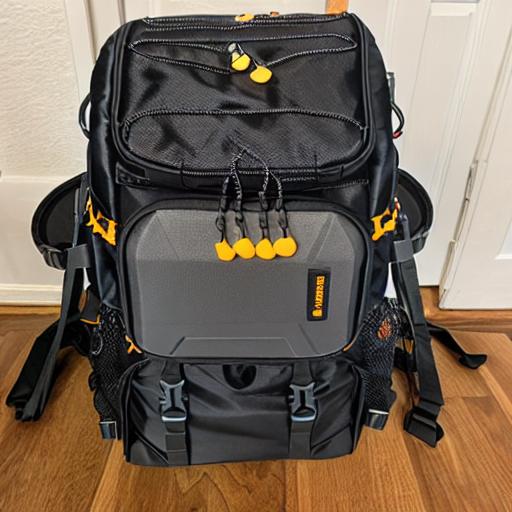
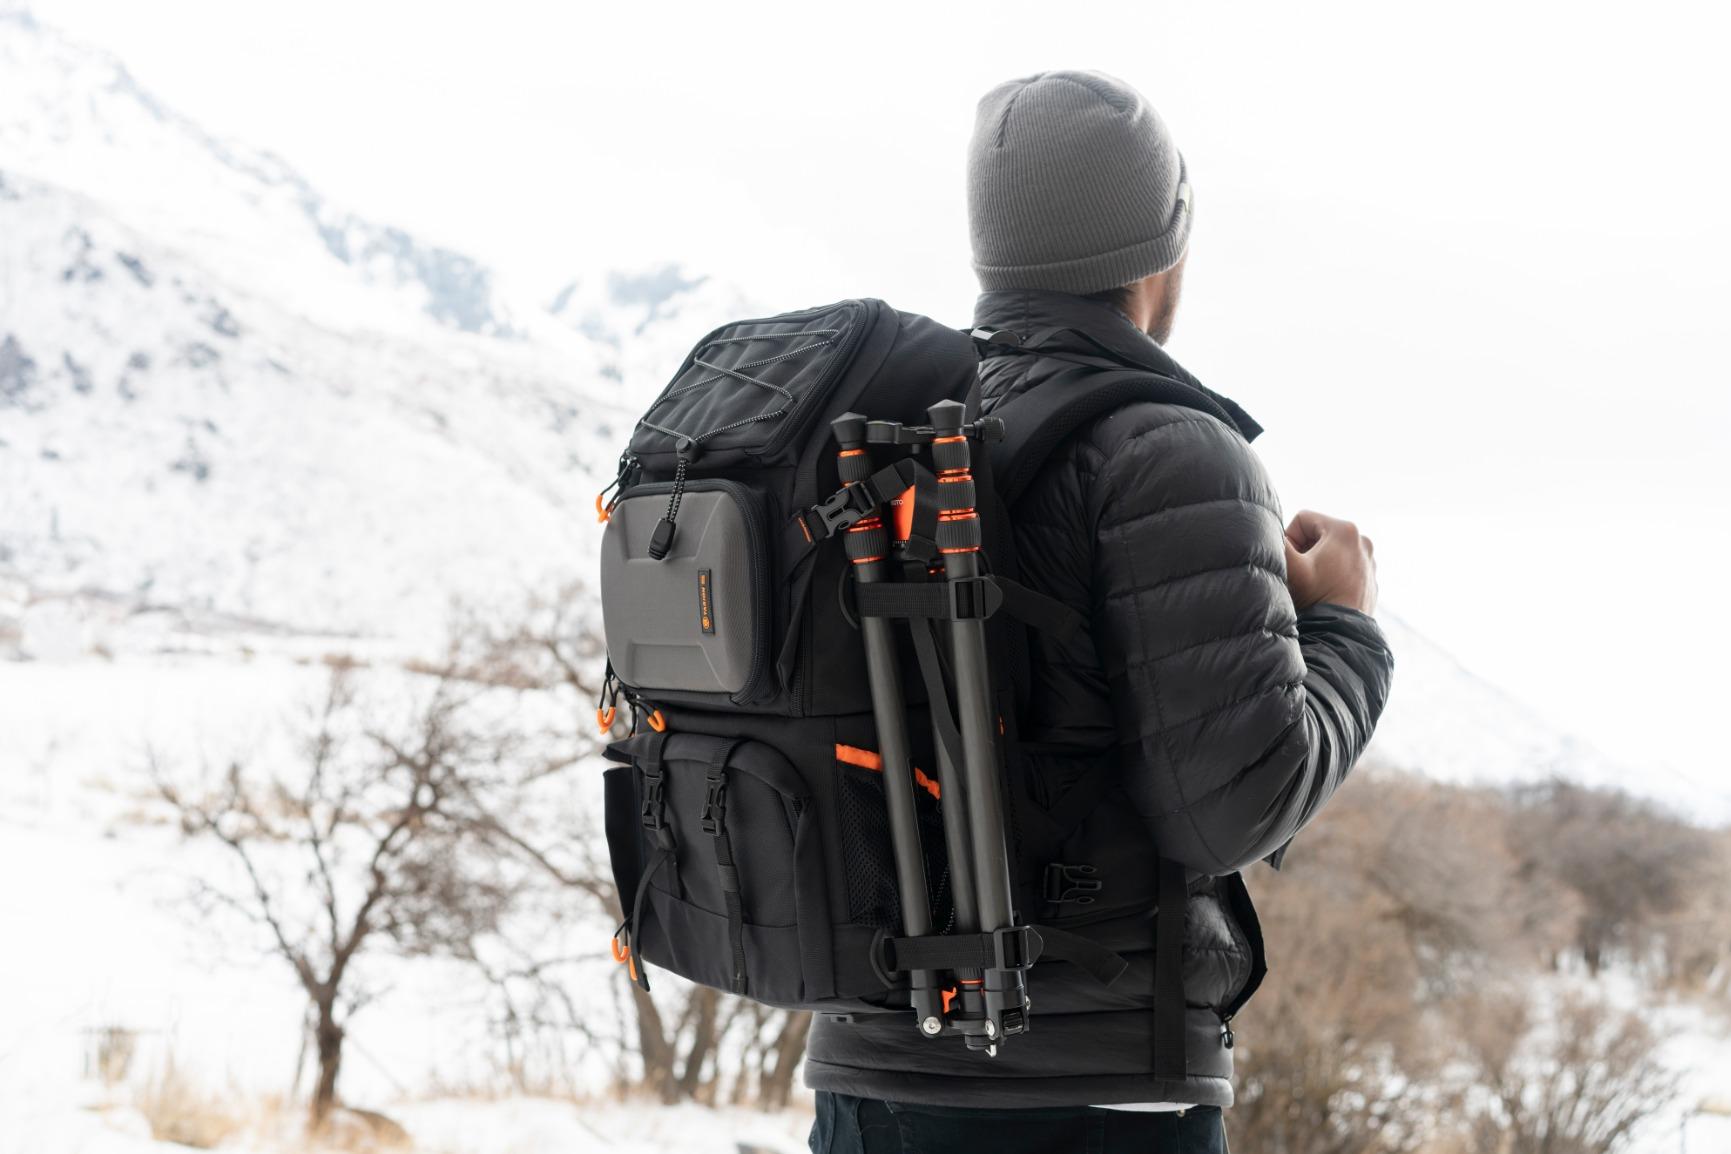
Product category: bag
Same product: no